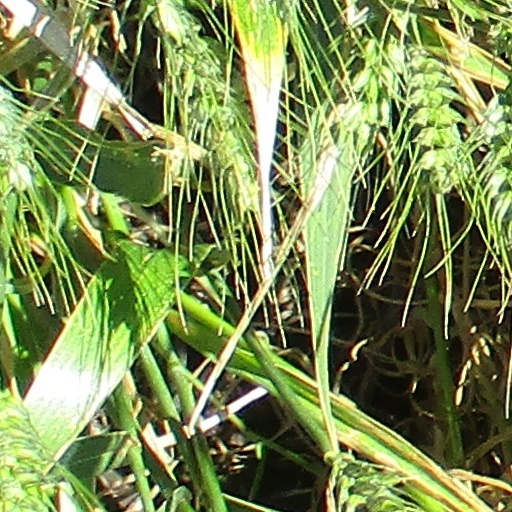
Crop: wheat